National Motor Vehicle Company

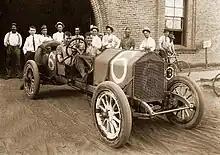
Harvey Herrick and his mechanician in Bakersfield, California, after winning the 1911 Tevis Cup

National had the most enviable and successful career of all of the American pre-World War I race cars. For instance, in 1911, in a combination of road races, speedway races, hill climbs and dirt track races, they won a total of 84 times, came in second 48 times and third 30 times.